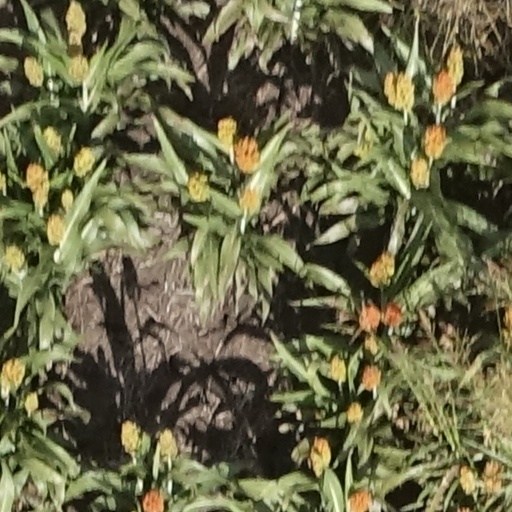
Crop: sorghum